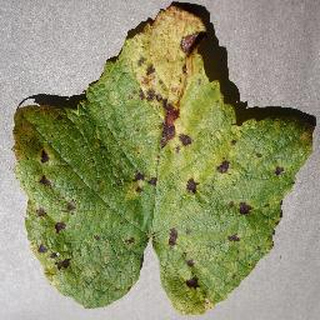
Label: grape_leaf_blight